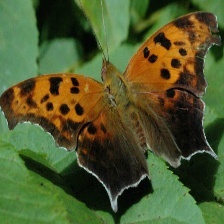
Species: QUESTION MARK
Butterfly family (ImageNet category): admiral